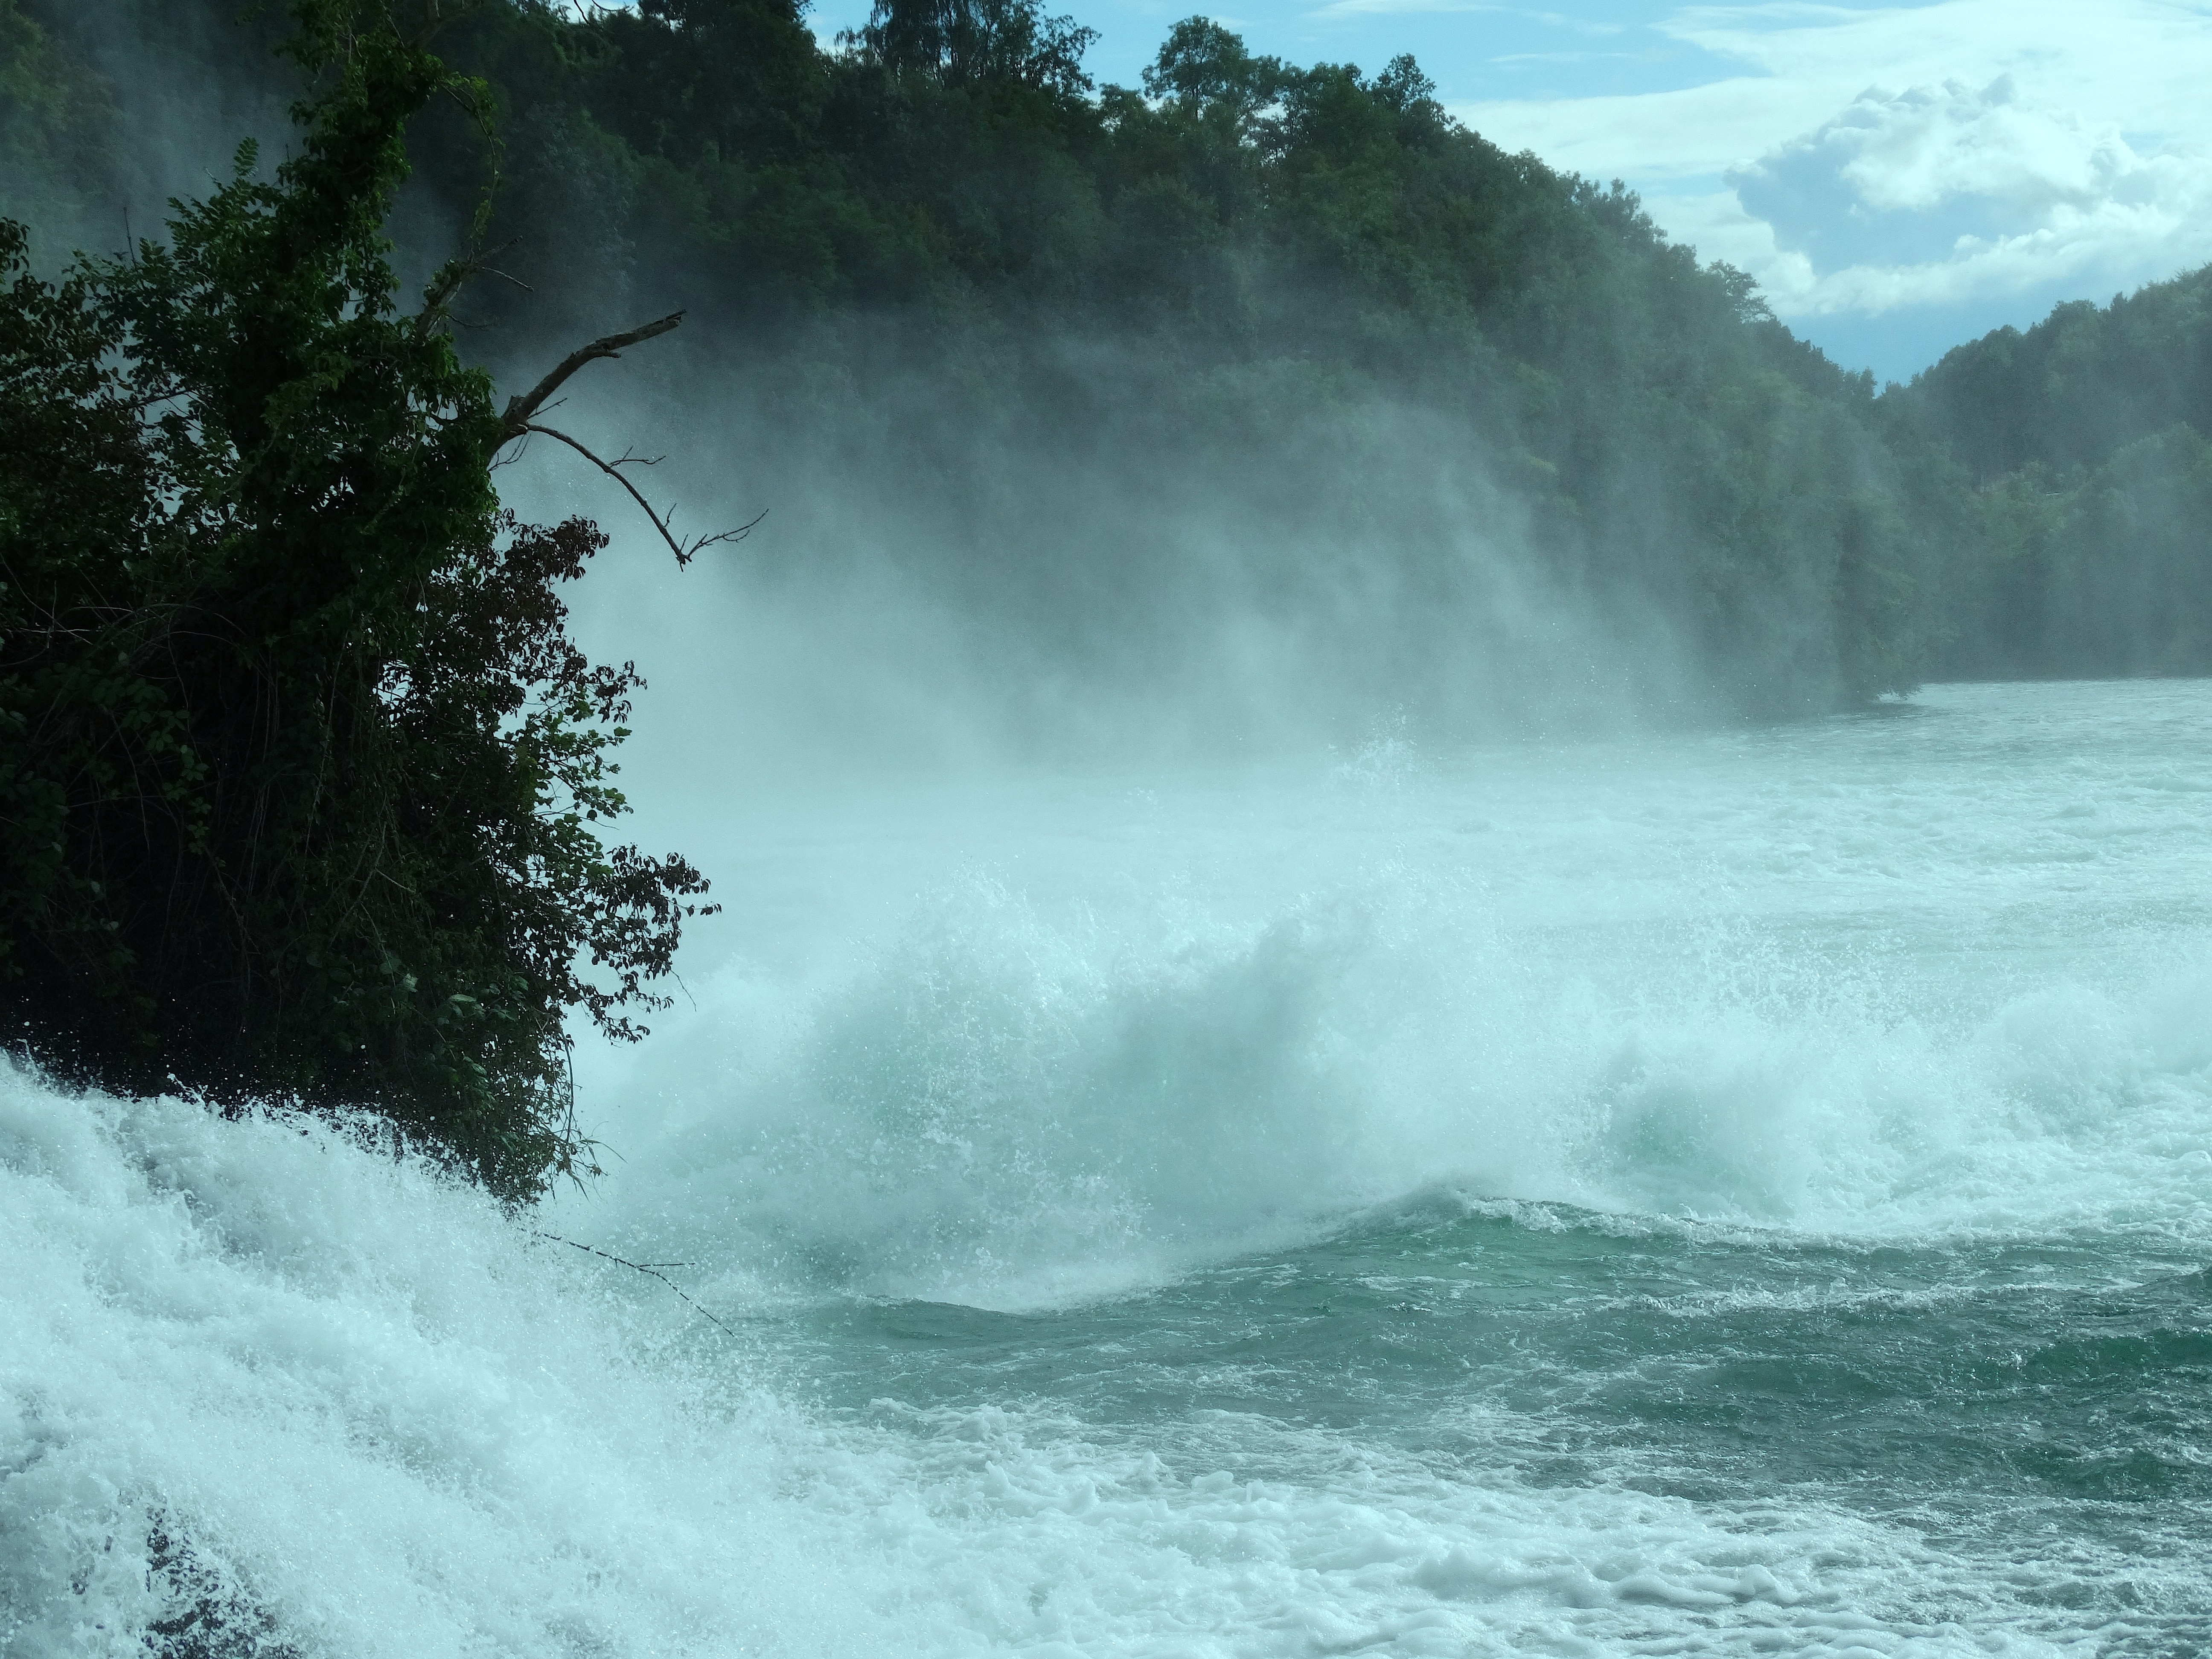
sea, coast, water, nature, rock, waterfall, mist, wave, river, wild, cascade, rapid, body of water, water flow, waters, water feature, atmospheric phenomenon, geological phenomenon, wind wave